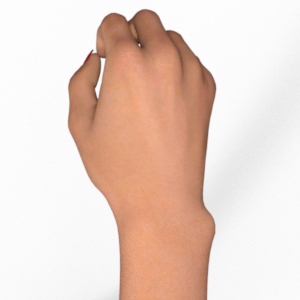
Label: rock